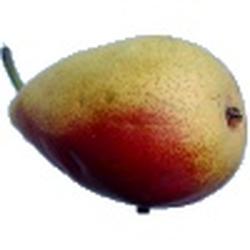
Label: Pear